Scream Queens season 1

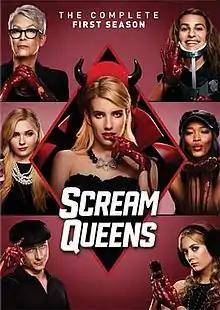
Promotional poster and home media cover art

The first season of the black comedy slasher television series "Scream Queens" originally aired on Fox in the United States. It premiered on September 22, 2015 and concluded on December 8, 2015. The season consists of 13 episodes.